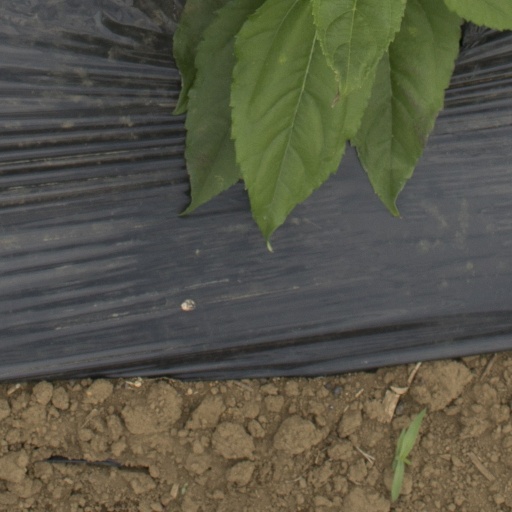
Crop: Jerusalem artichoke